NGC 7510

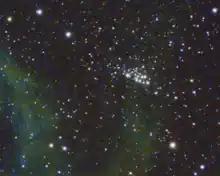
Amateur image of NGC7510

NGC 7510 is an open cluster of stars located around 11,400 light years away in the constellation Cepheus, near the border with Cassiopeia. At this distance, the light from the cluster has undergone extinction from interstellar gas and dust equal to = magnitude in the UBV photometric system. Its brightest member is a giant star with a stellar classification of B1.5 III. This cluster forms part of the Perseus Spiral Arm. It has a Trumpler class rating of and is around 10 million years old.